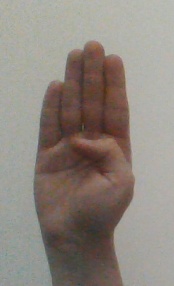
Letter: kaaf